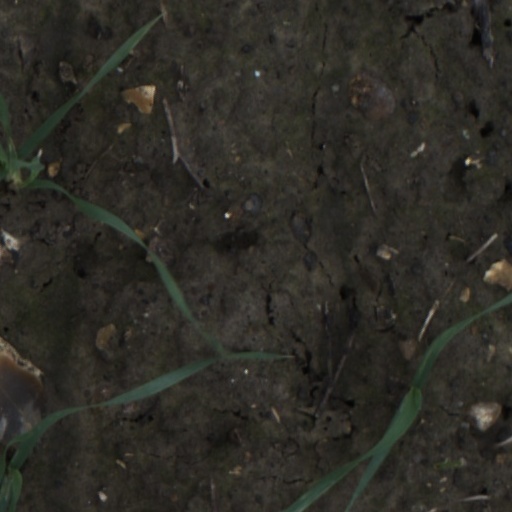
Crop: wheat